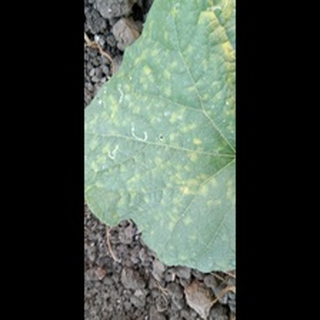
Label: diseased_cucumber